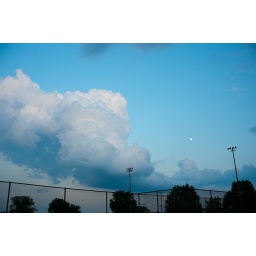
Moonrise over the ball field